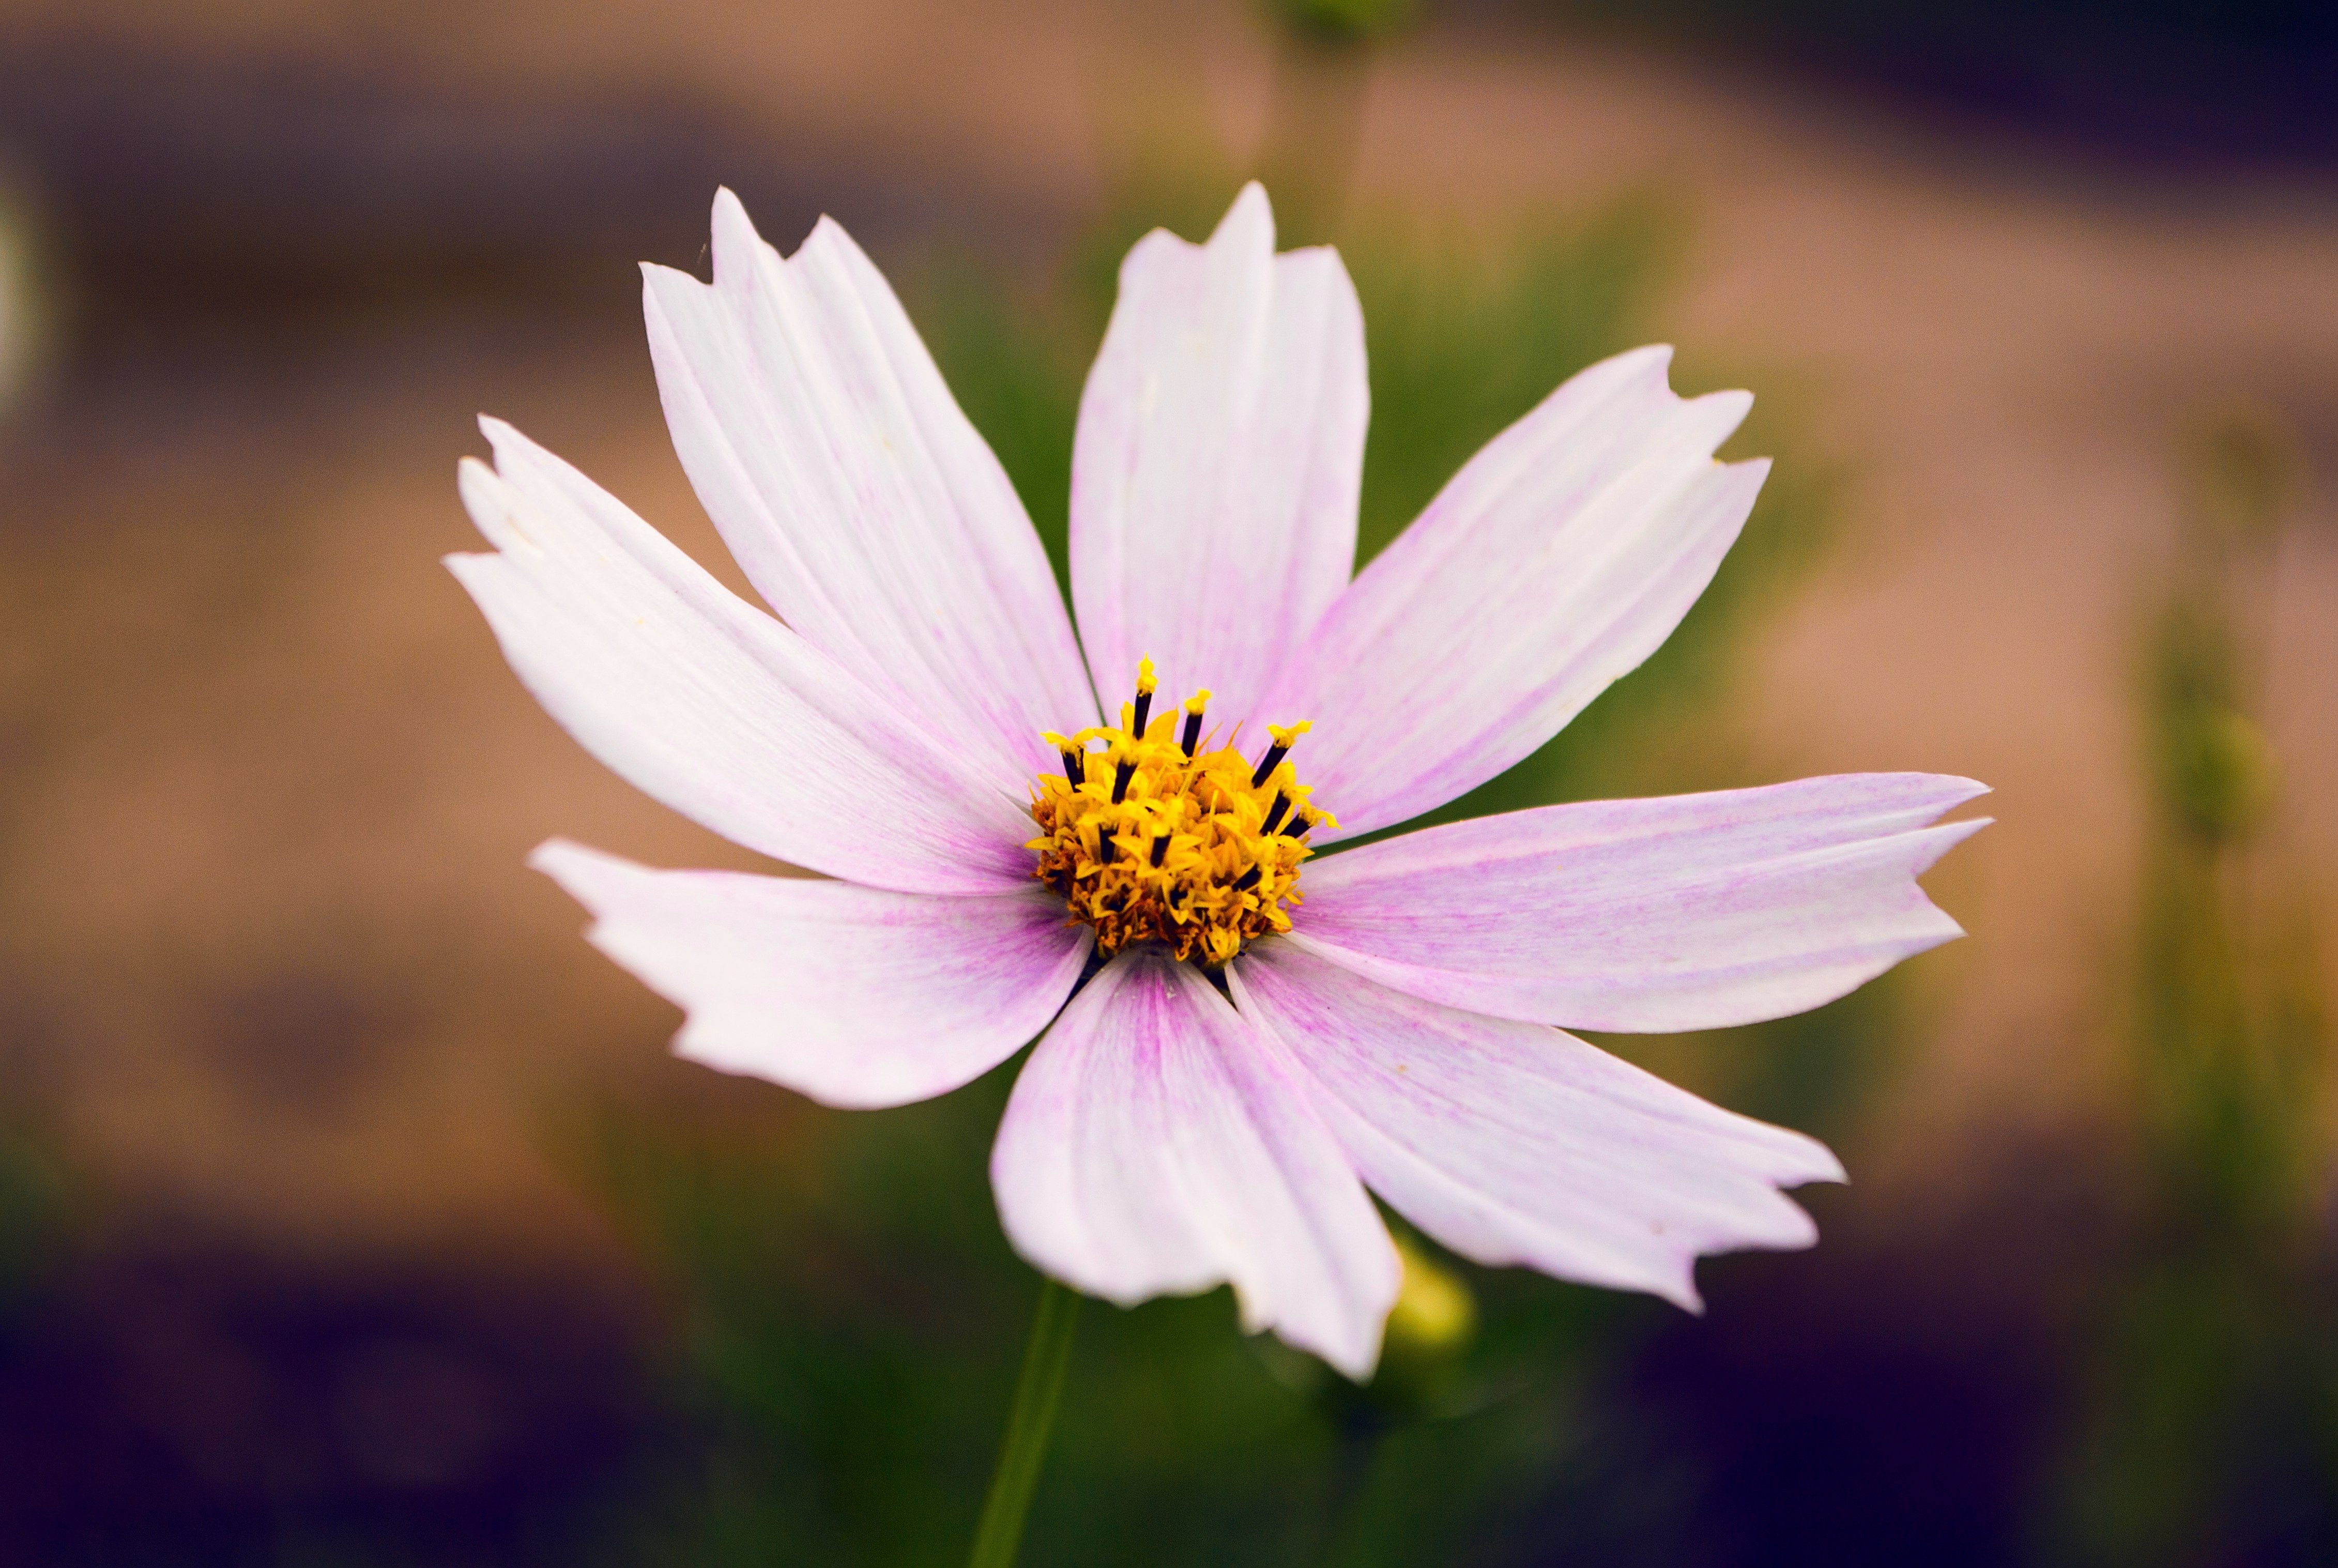
nature, blossom, plant, photography, flower, petal, daisy, closeup, flora, wildflower, close up, macro photography, flowering plant, cosmos flower, daisy family, oxeye daisy, plant stem, land plant, garden cosmos